Satu Mare

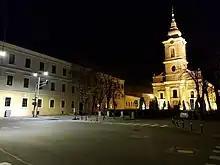
Former Reformed College (left)

Satu Mare benefits from its proximity to the borders with Hungary and Ukraine, which makes it a prime location for logistical and industrial parks.